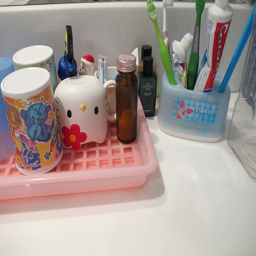
A bathroom counter with toiletries arranged on top.
Toothbrushes, toothpaste, and mouthwash cups draining upside down.
Bathroom items for kids and parents organized on counter
A bathroom counter is shown with various bottles are shown.
A tray with cups on it and a toothbrush holder.